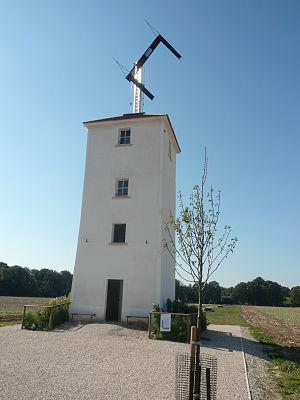
Télégraphe de Chappe
Le piratage du télégraphe Chappe est un détournement du réseau de télégraphie optique français entrepris par deux hommes d'affaires bordelais, Louis et François Blanc, entre 1834 et 1836, afin de connaître avant tout le monde la clôture des cours de la rente à la Bourse de Paris.
Ignace Urbain Jean Chappe, frère aîné de Claude Chappe, fut administrateur des télégraphes. Il est né le 26 novembre 1762 à Laval, où son père remplissait un emploi supérieur dans l'administration des domaines, et est mort le 26 janvier 1829 à Paris.
Le télégraphe Chappe est un moyen de communication visuel par sémaphore, sur des distances de plusieurs centaines de kilomètres, mis au point par Claude Chappe en 1794. Les sémaphores sont en général placés sur des tours dites tours Chappe.
Abraham Chappe, frère de Claude Chappe, fut administrateur des télégraphes. Il est né le 6 mai 1773 à Brûlon, et est mort le 26 juillet 1849 à Brûlon.
Le télégraphe est un système destiné à transmettre des messages, appelés télégrammes, d'un point à un autre sur de grandes distances, à l'aide de codes pour une transmission rapide et fiable.